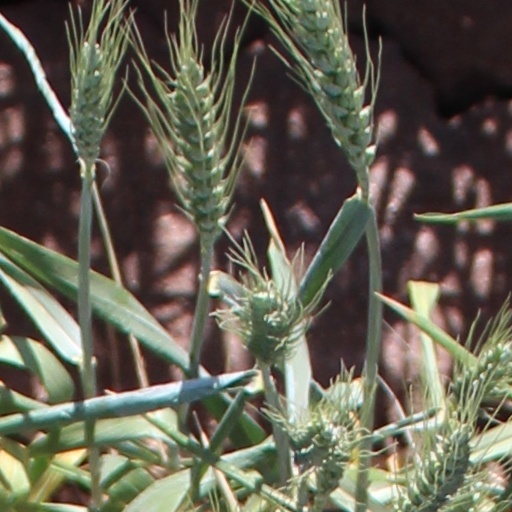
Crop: wheat